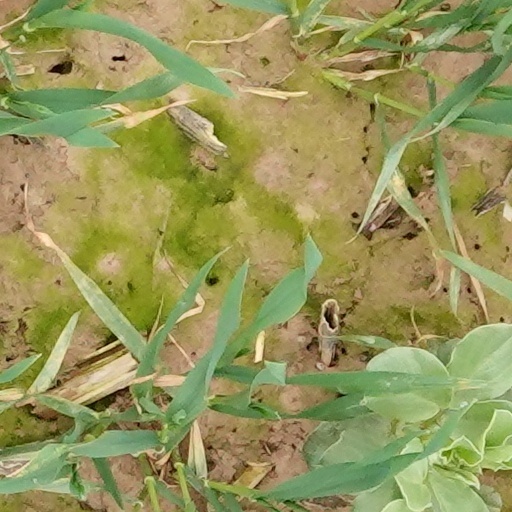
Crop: wheat